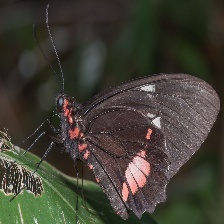
Species: GREEN CELLED CATTLEHEART